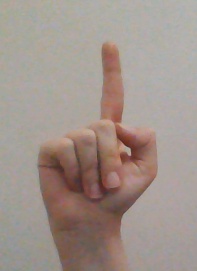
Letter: bb